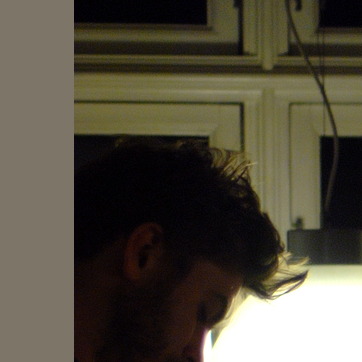
Material: hair